Dennis O'Neil

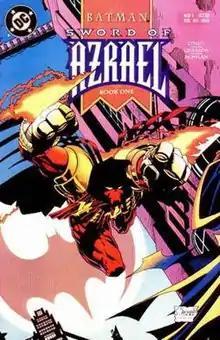

O'Neil led the Batman creative teams for the "" (1993–1994) story arc, during which Azrael temporarily became the new Batman. In 1994, O'Neil wrote a novelization of "Knightfall". In the opening of the novelization, O'Neil stated that part of the reason "Knightfall" was written was due to the recent popularity of more "ruthless" heroes such as the Terminator and James Bond in films, as editors were starting to wonder if readers would prefer a Batman who was willing to kill his opponents.